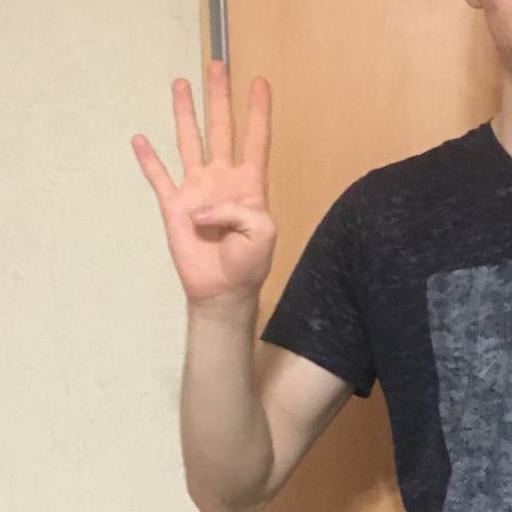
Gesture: four